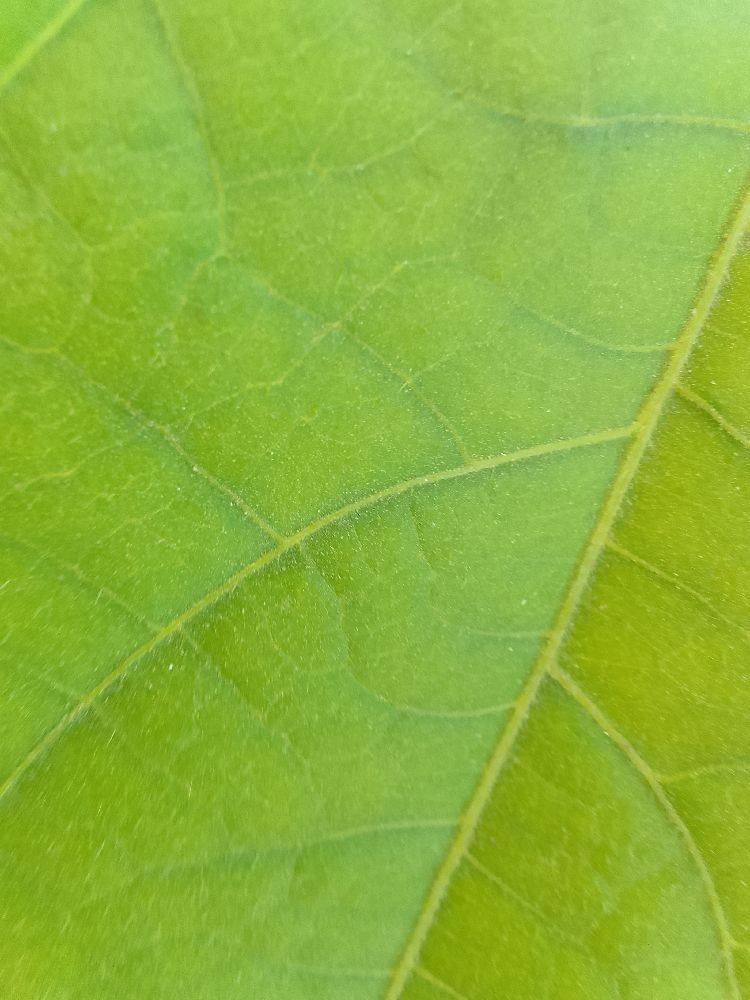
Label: healthy